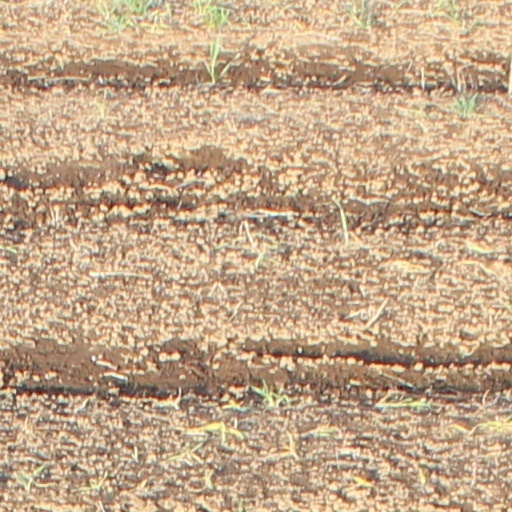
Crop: wheat